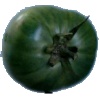
Label: Tomato not Ripened 1